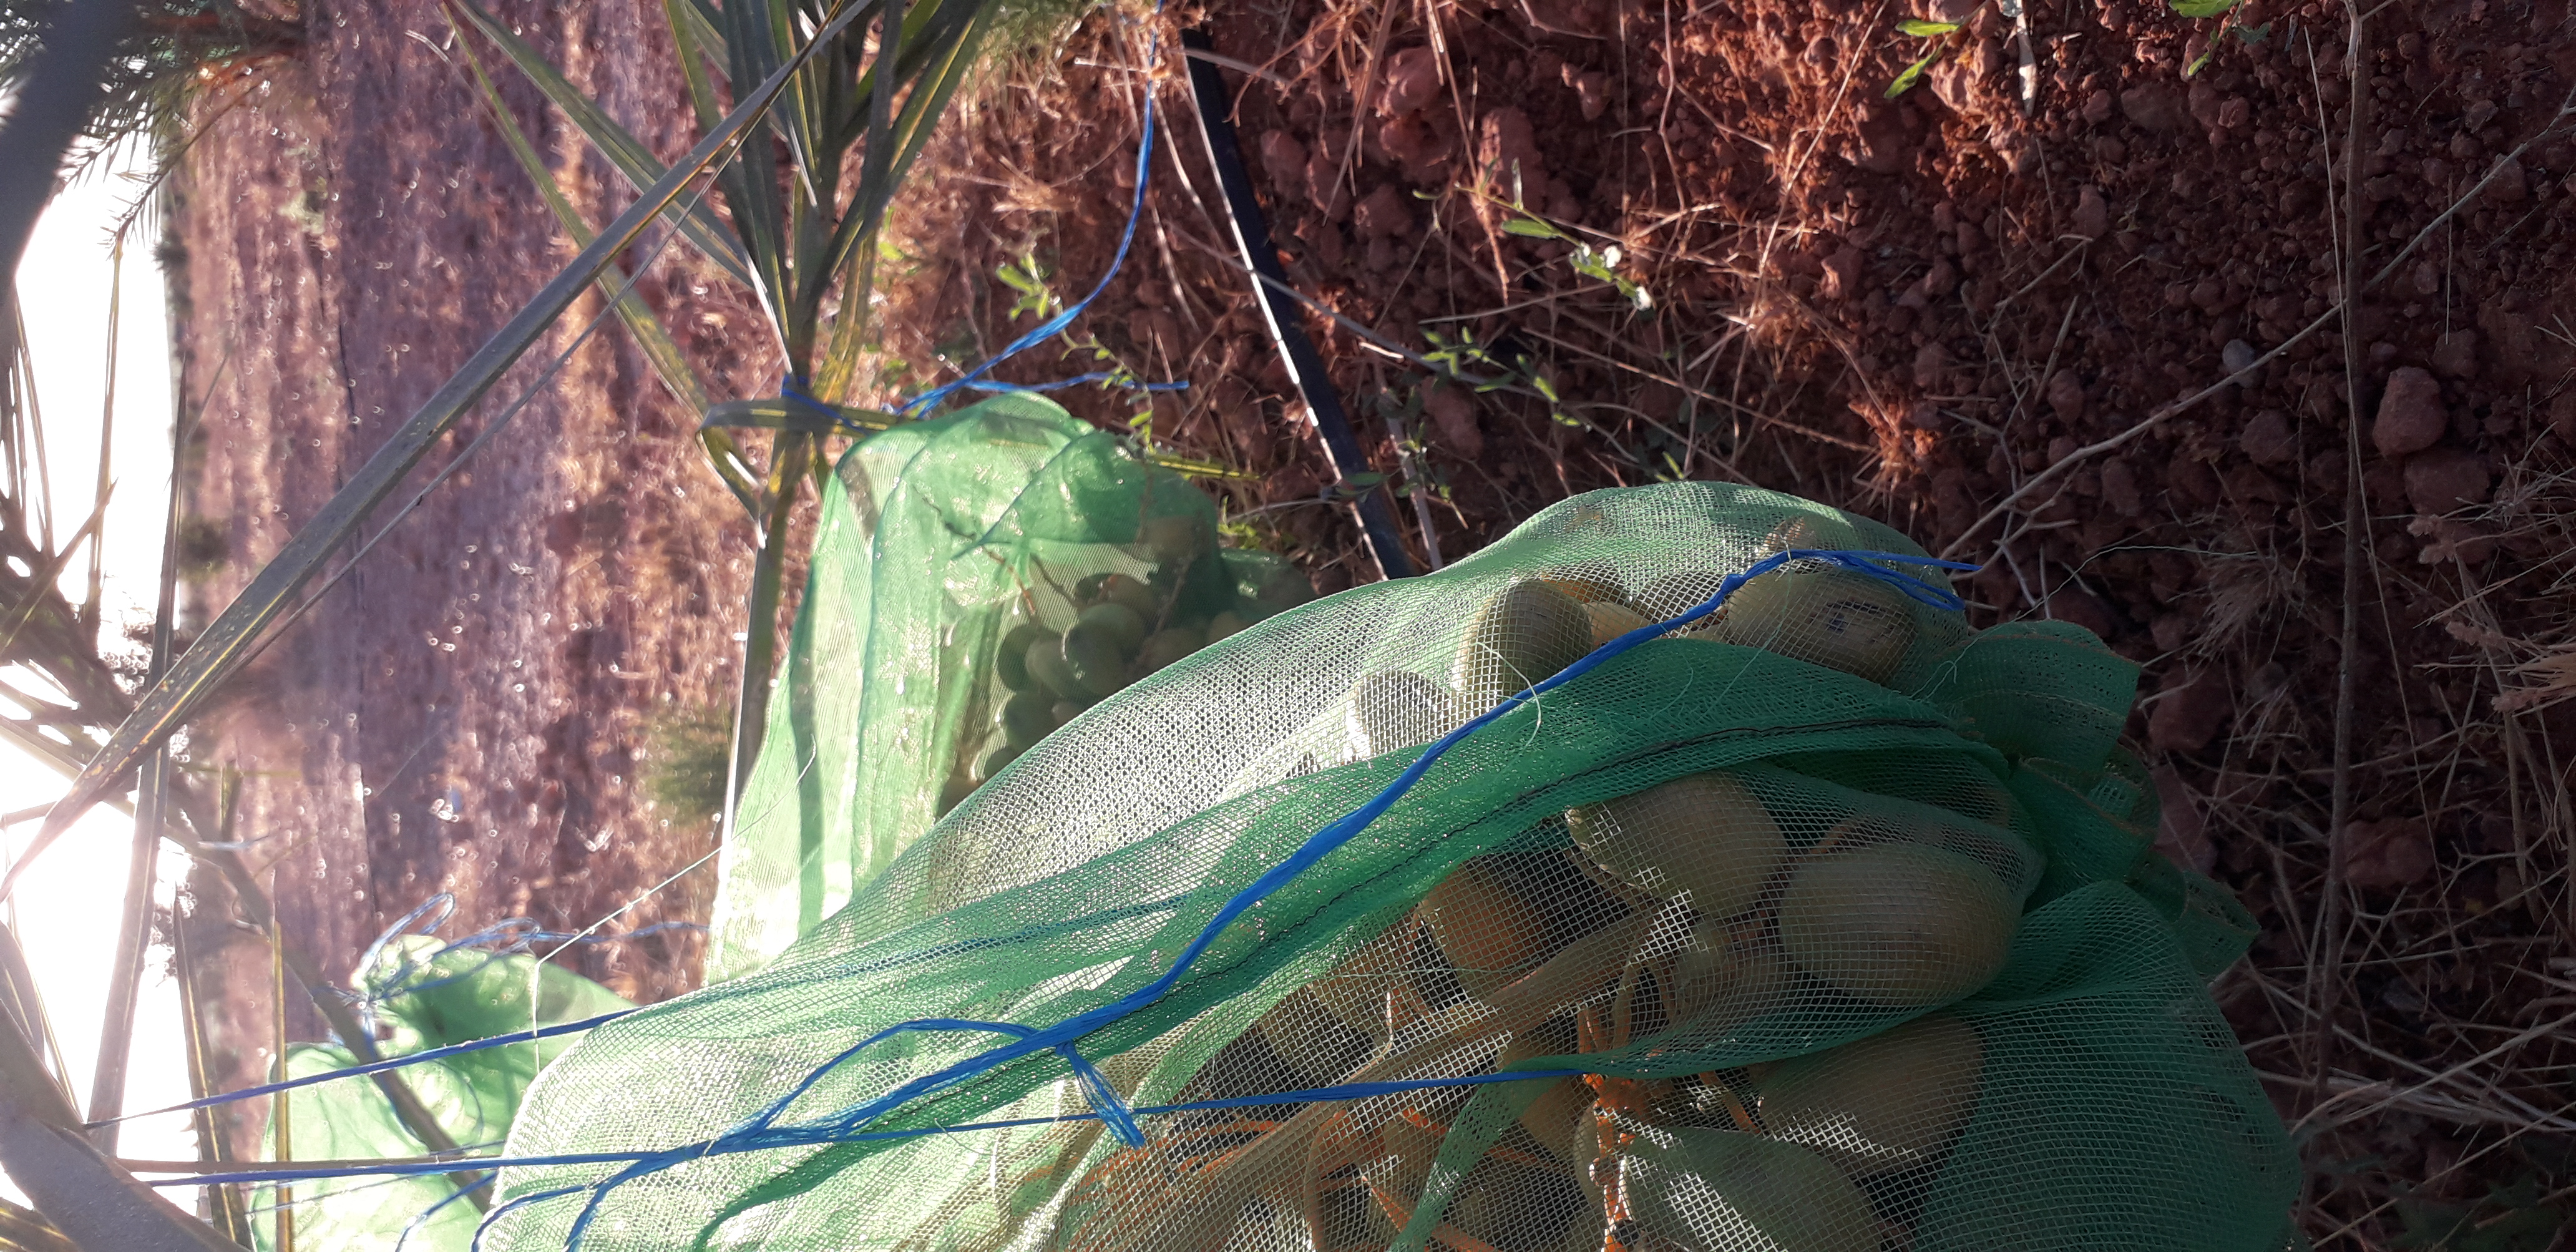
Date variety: Boufagous